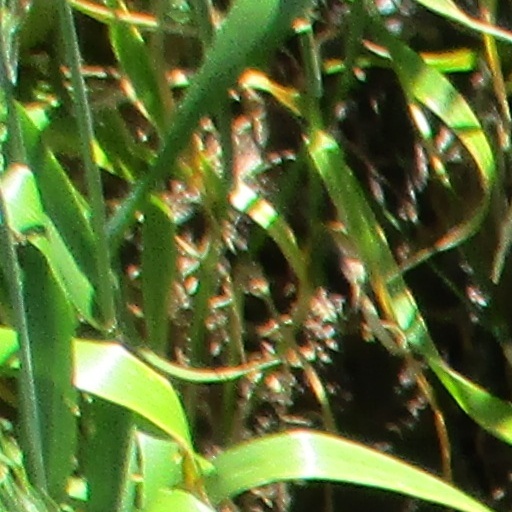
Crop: wheat